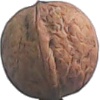
Label: Walnut 1